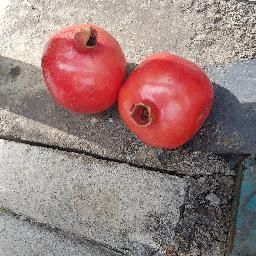
Fruit: Pomegranate
Quality: Good